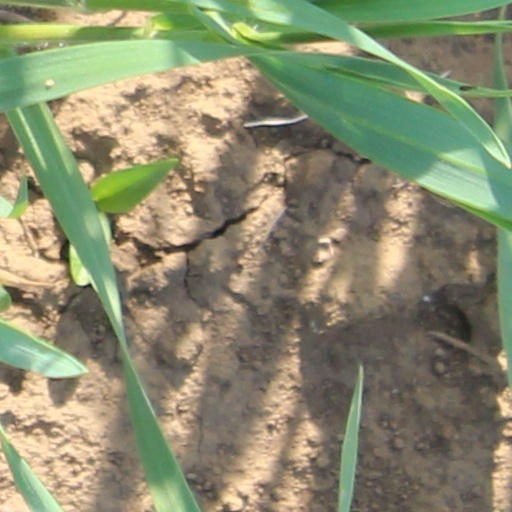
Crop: wheat